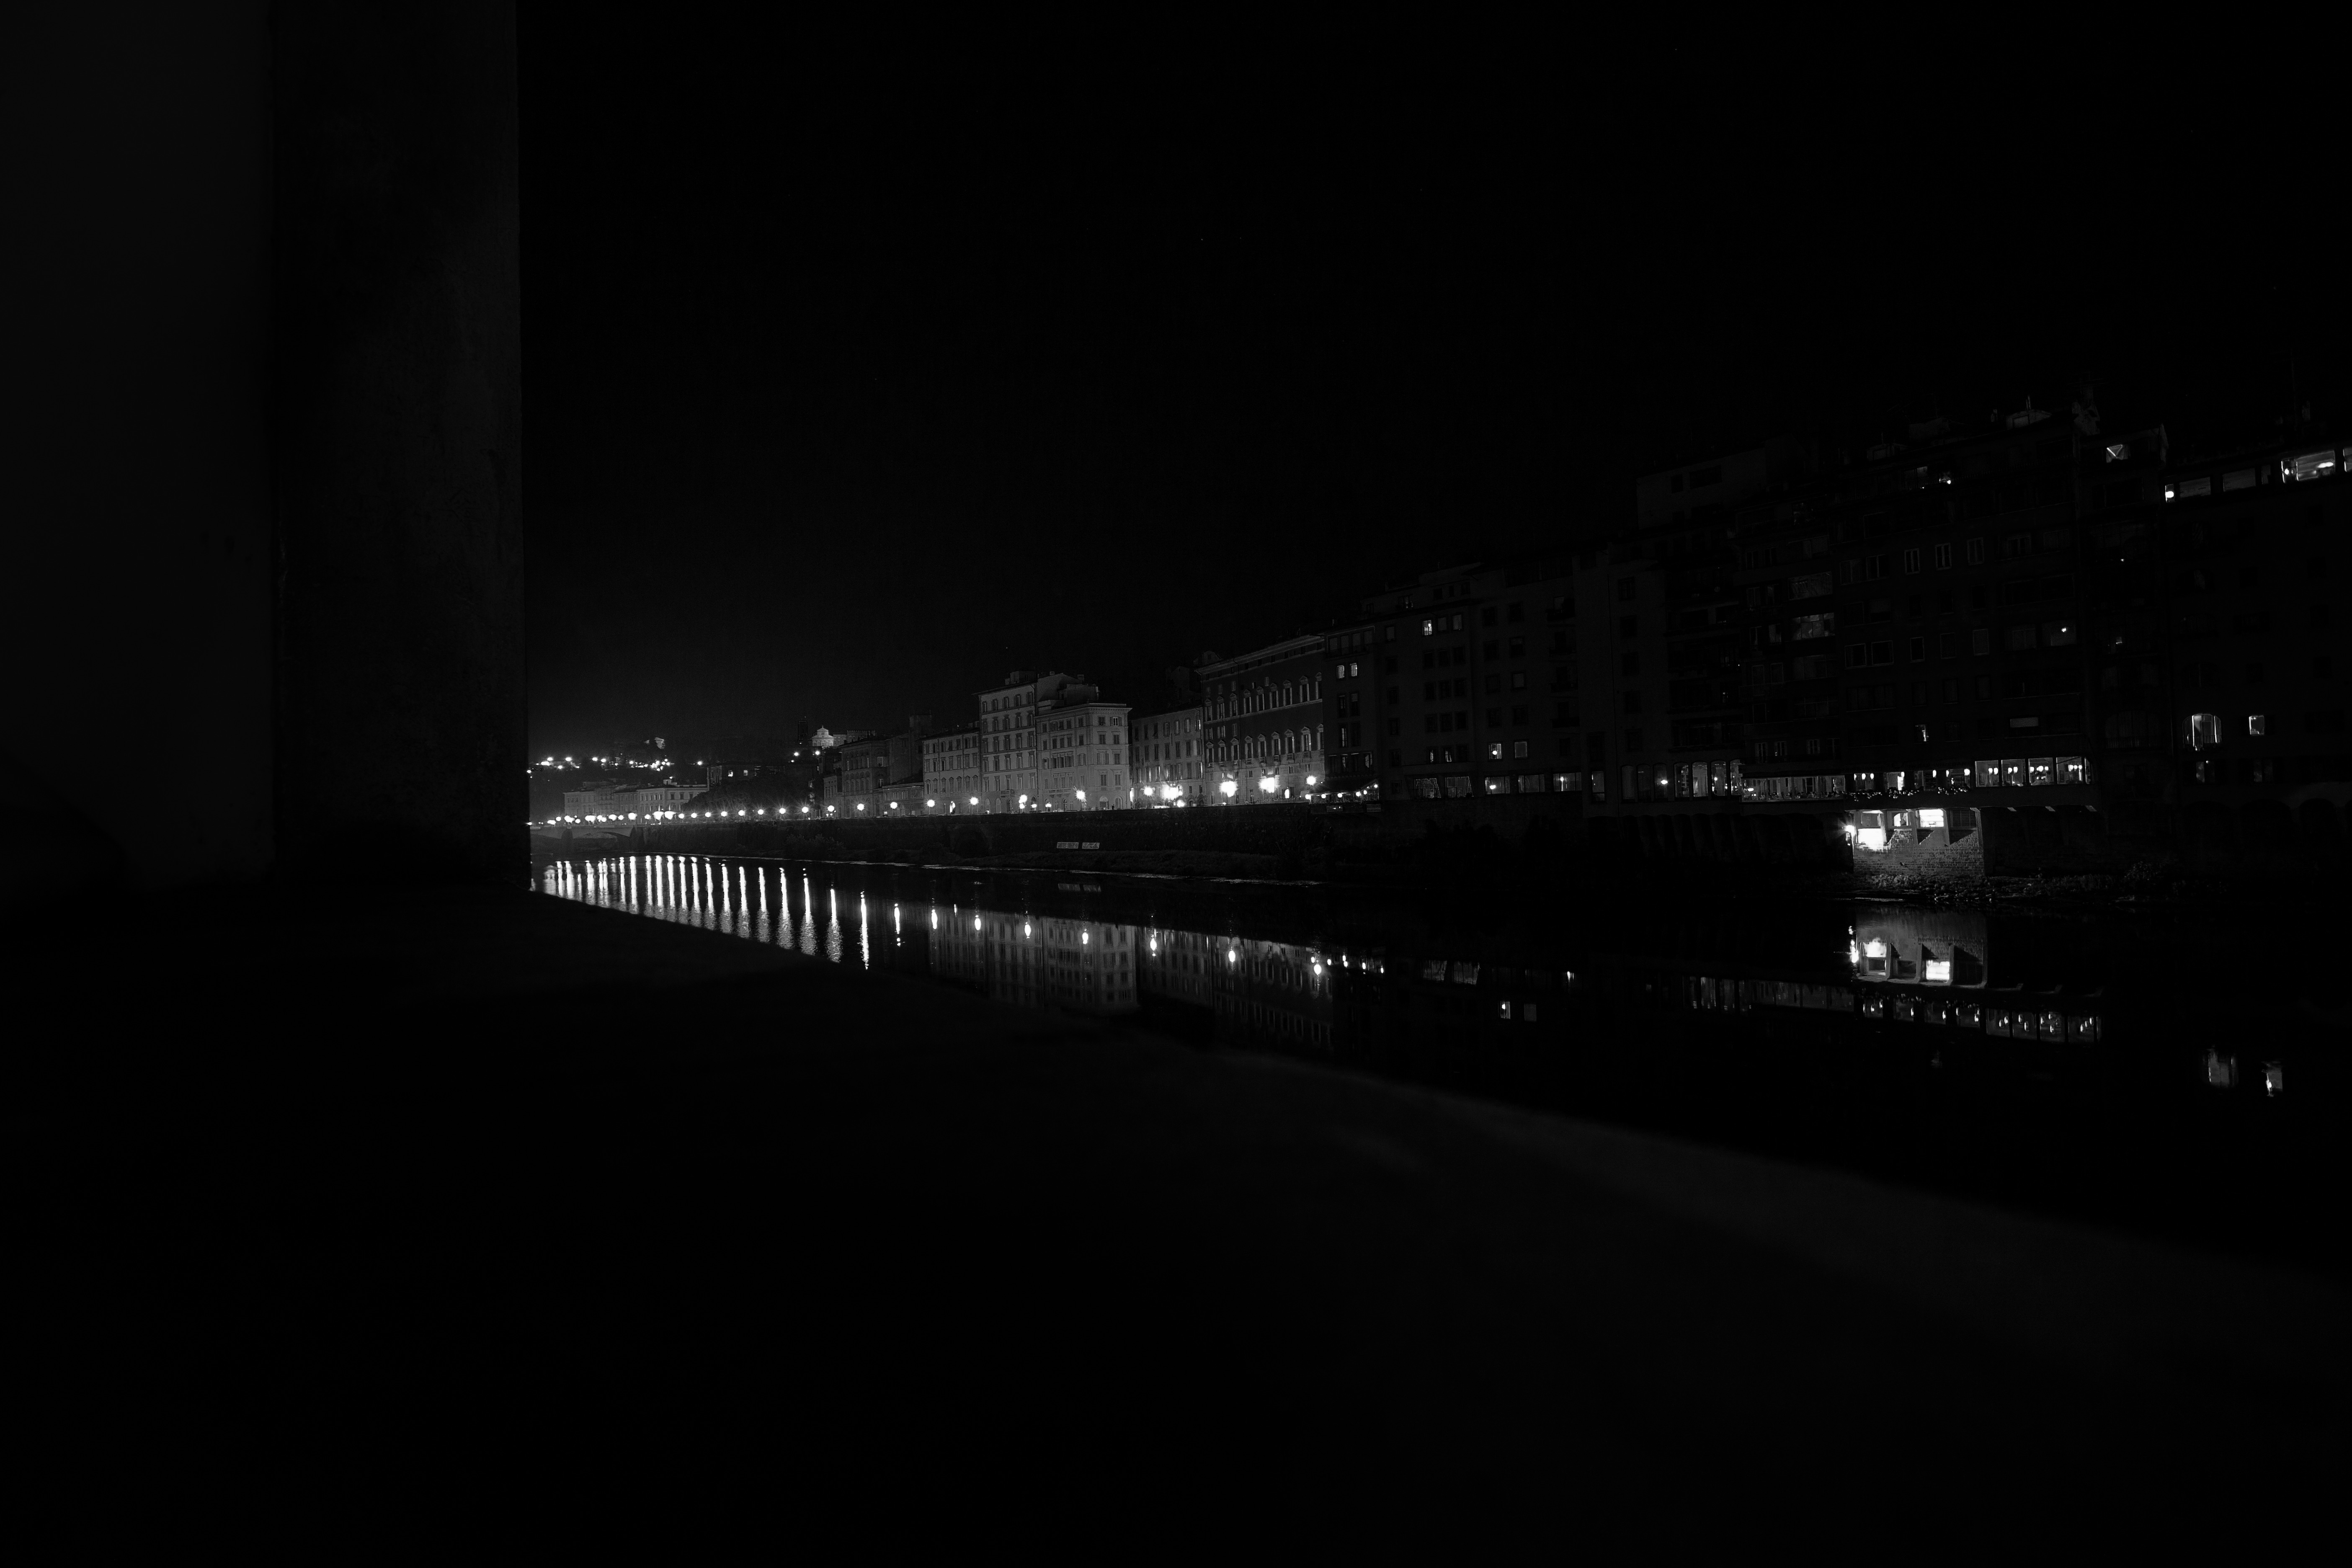
light, black and white, night, atmosphere, dusk, line, reflection, darkness, black, monochrome, lighting, shape, midnight, monochrome photography, atmospheric phenomenon